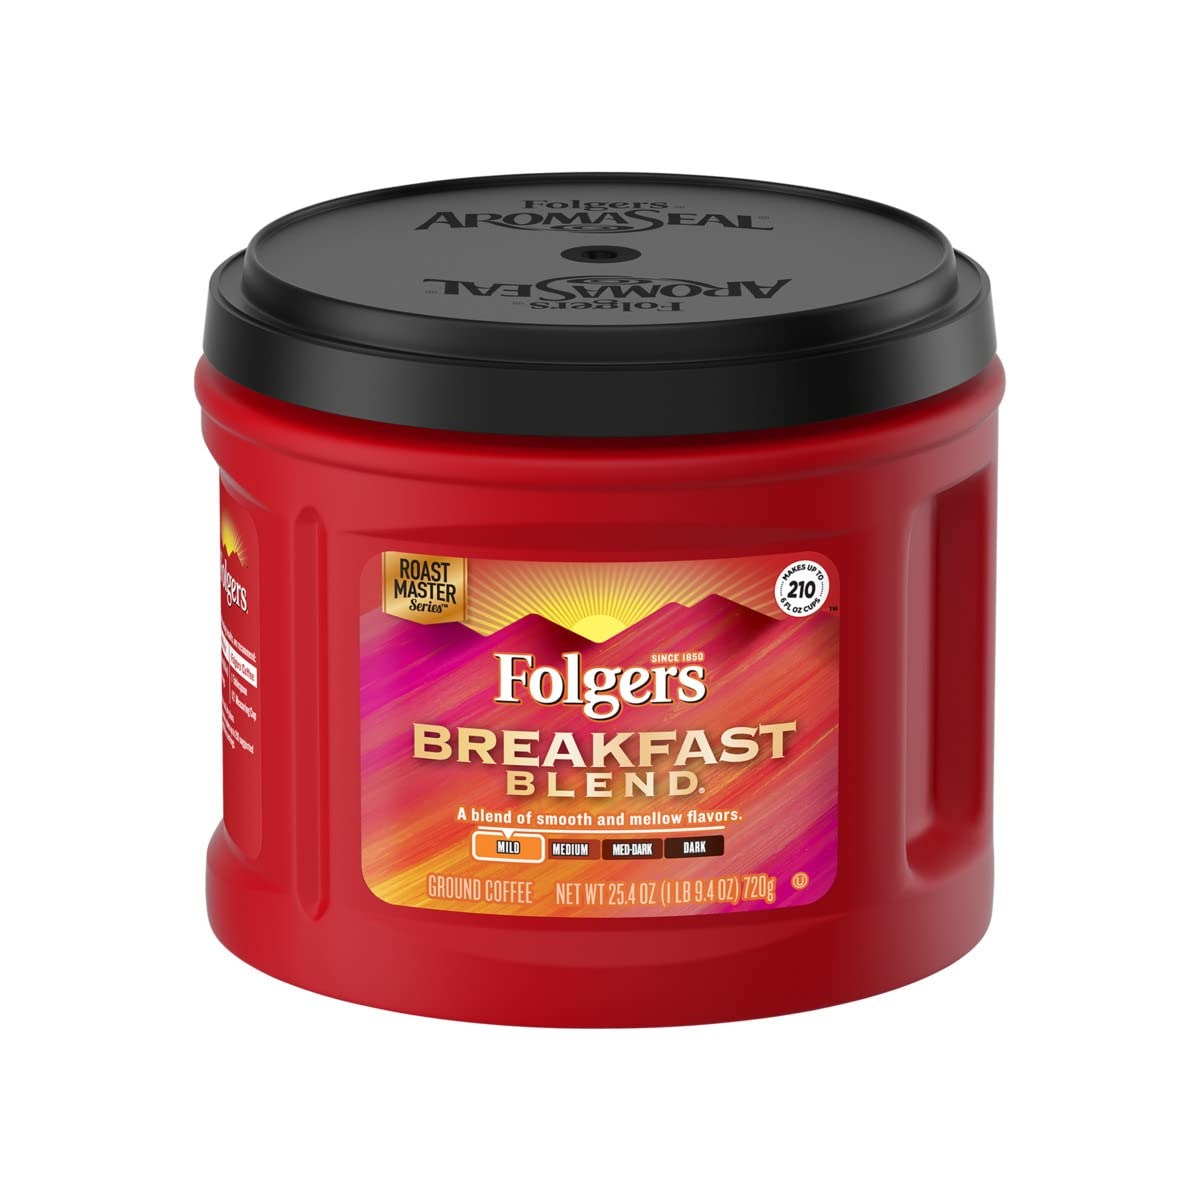
Item Name: Folgers Breakfast Blend Mild Roast Ground Coffee, 25.4 Ounces
Bullet Point 1: Contains 1 - 25.4 Ounce AromaSeal Canister of Folgers Breakfast Blend Ground Coffee
Bullet Point 2: A mild coffee roast with a blend of smooth and mellow flavors
Bullet Point 3: Carefully crafted by our experienced roast masters
Bullet Point 4: Works with a wide range of home coffee makers, and is specially recommended for French press and cold brew coffee making
Bullet Point 5: Makes up to 210 suggested strength 6 fl oz servings per canister
Value: 25.4
Unit: Ounce

Price: 14.5